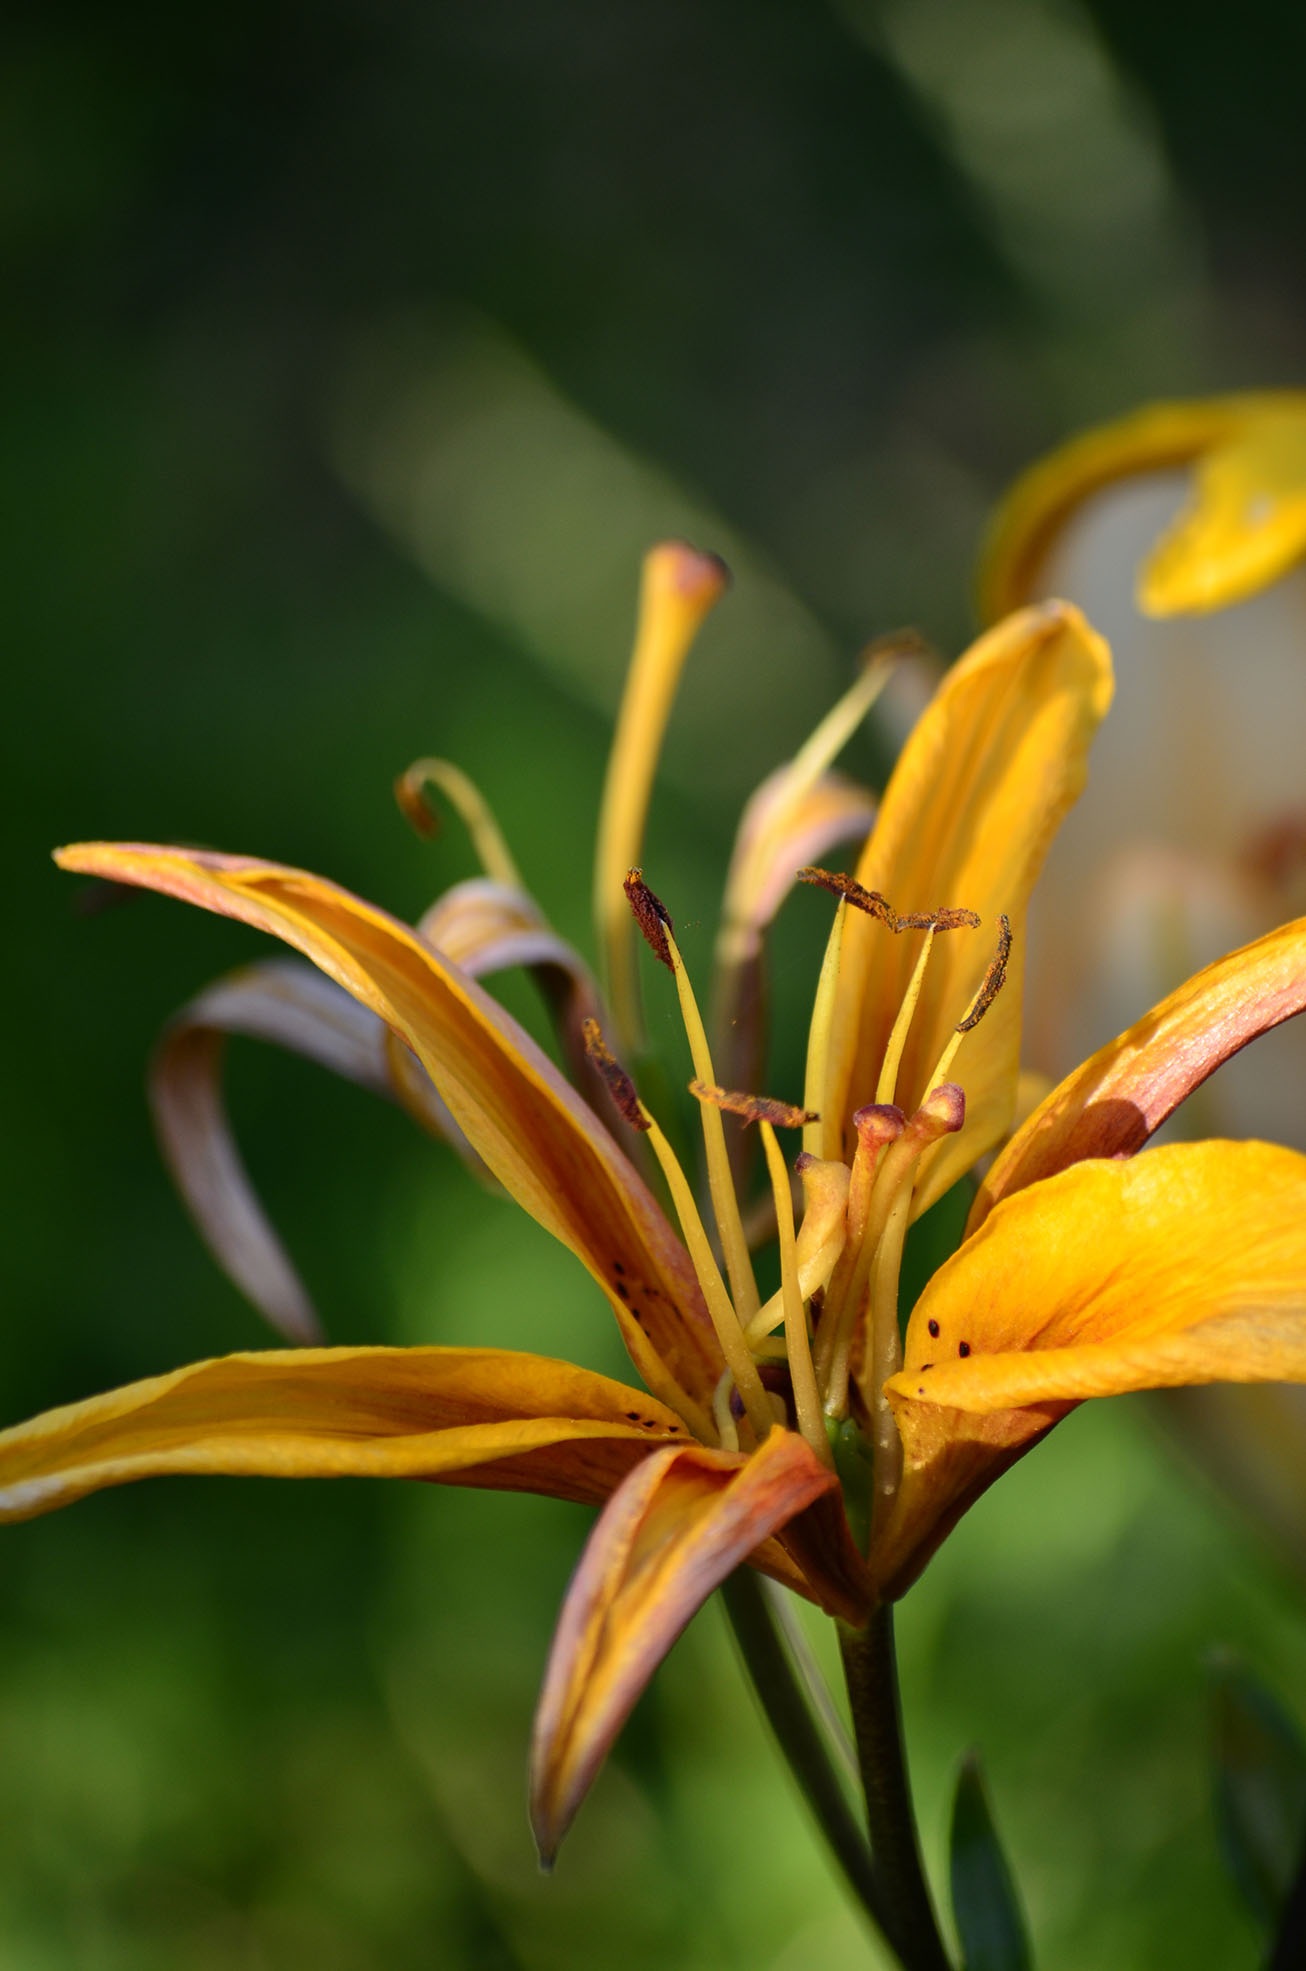
nature, grass, plant, photography, leaf, flower, petal, summer, green, botany, yellow, garden, flora, wildflower, flowers, close up, dacha, lily, fragrance, macro photography, summer flowers, flowering plant, a yellow flower, lily closeup, plant stem, land plant